Lepakko

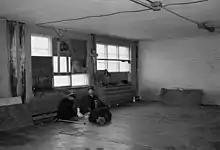
Homeless people at Liekkihotelli in 1973.

The building was a paint company warehouse located at Porkkalankatu 1 in the Ruoholahti district of Helsinki, which had been built in 1940. It then became derelict and the City Council of Helsinki opened a hostel for alcoholics on 5 December 1967, in response to public outcry when several homeless alcoholics had frozen to death in the cold of winter. It hosted up to one thousand people and was called Liekkihotelli, or the Flame Hotel.